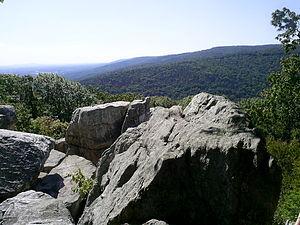
Catoctin Mountain forme la partie orientale des montagnes Blue Ridge dans les Appalaches, dans l'État du Maryland. Elle culmine à 572 m ou 579 m selon les sources.